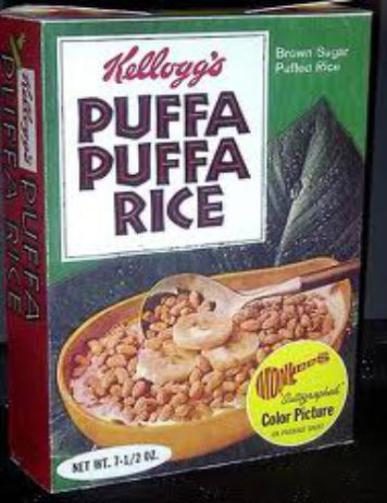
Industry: Food